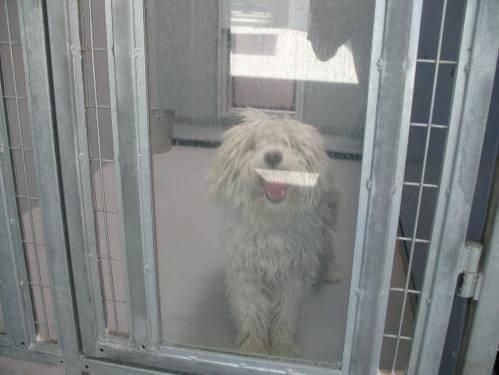
dog